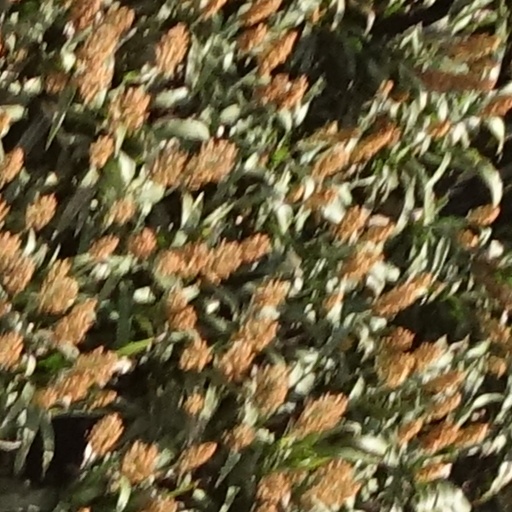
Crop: sorghum